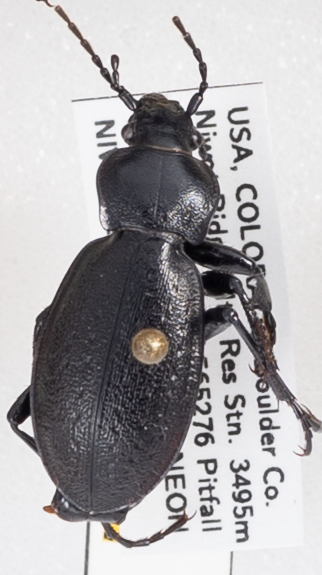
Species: Carabus taedatus
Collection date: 2023-08-22
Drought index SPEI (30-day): -0.32
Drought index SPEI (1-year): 0.2
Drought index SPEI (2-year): -0.186